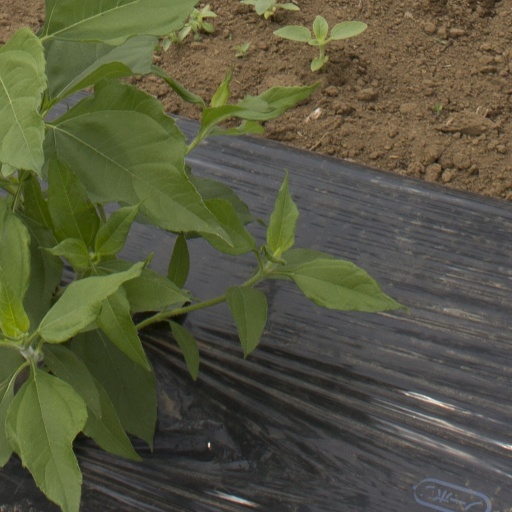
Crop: Jerusalem artichoke